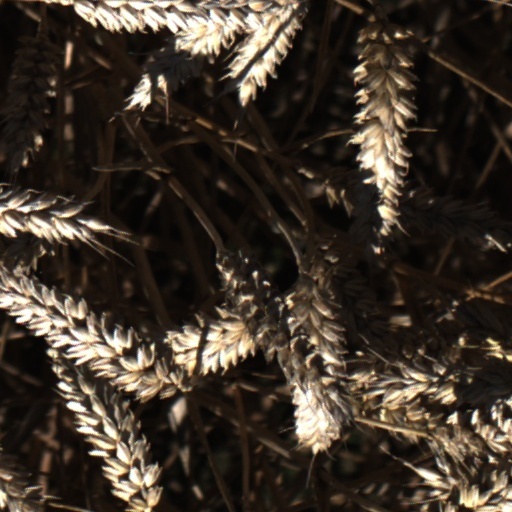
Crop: wheat